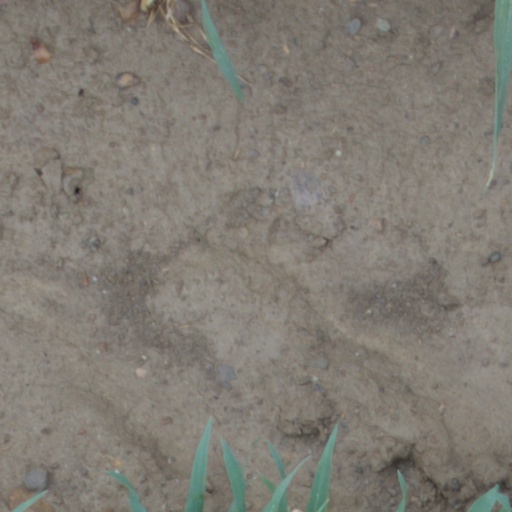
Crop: wheat